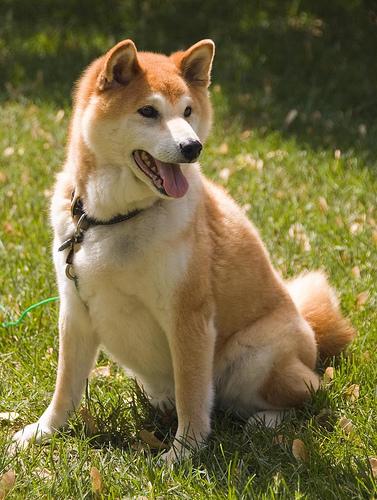
Breed: shiba inu